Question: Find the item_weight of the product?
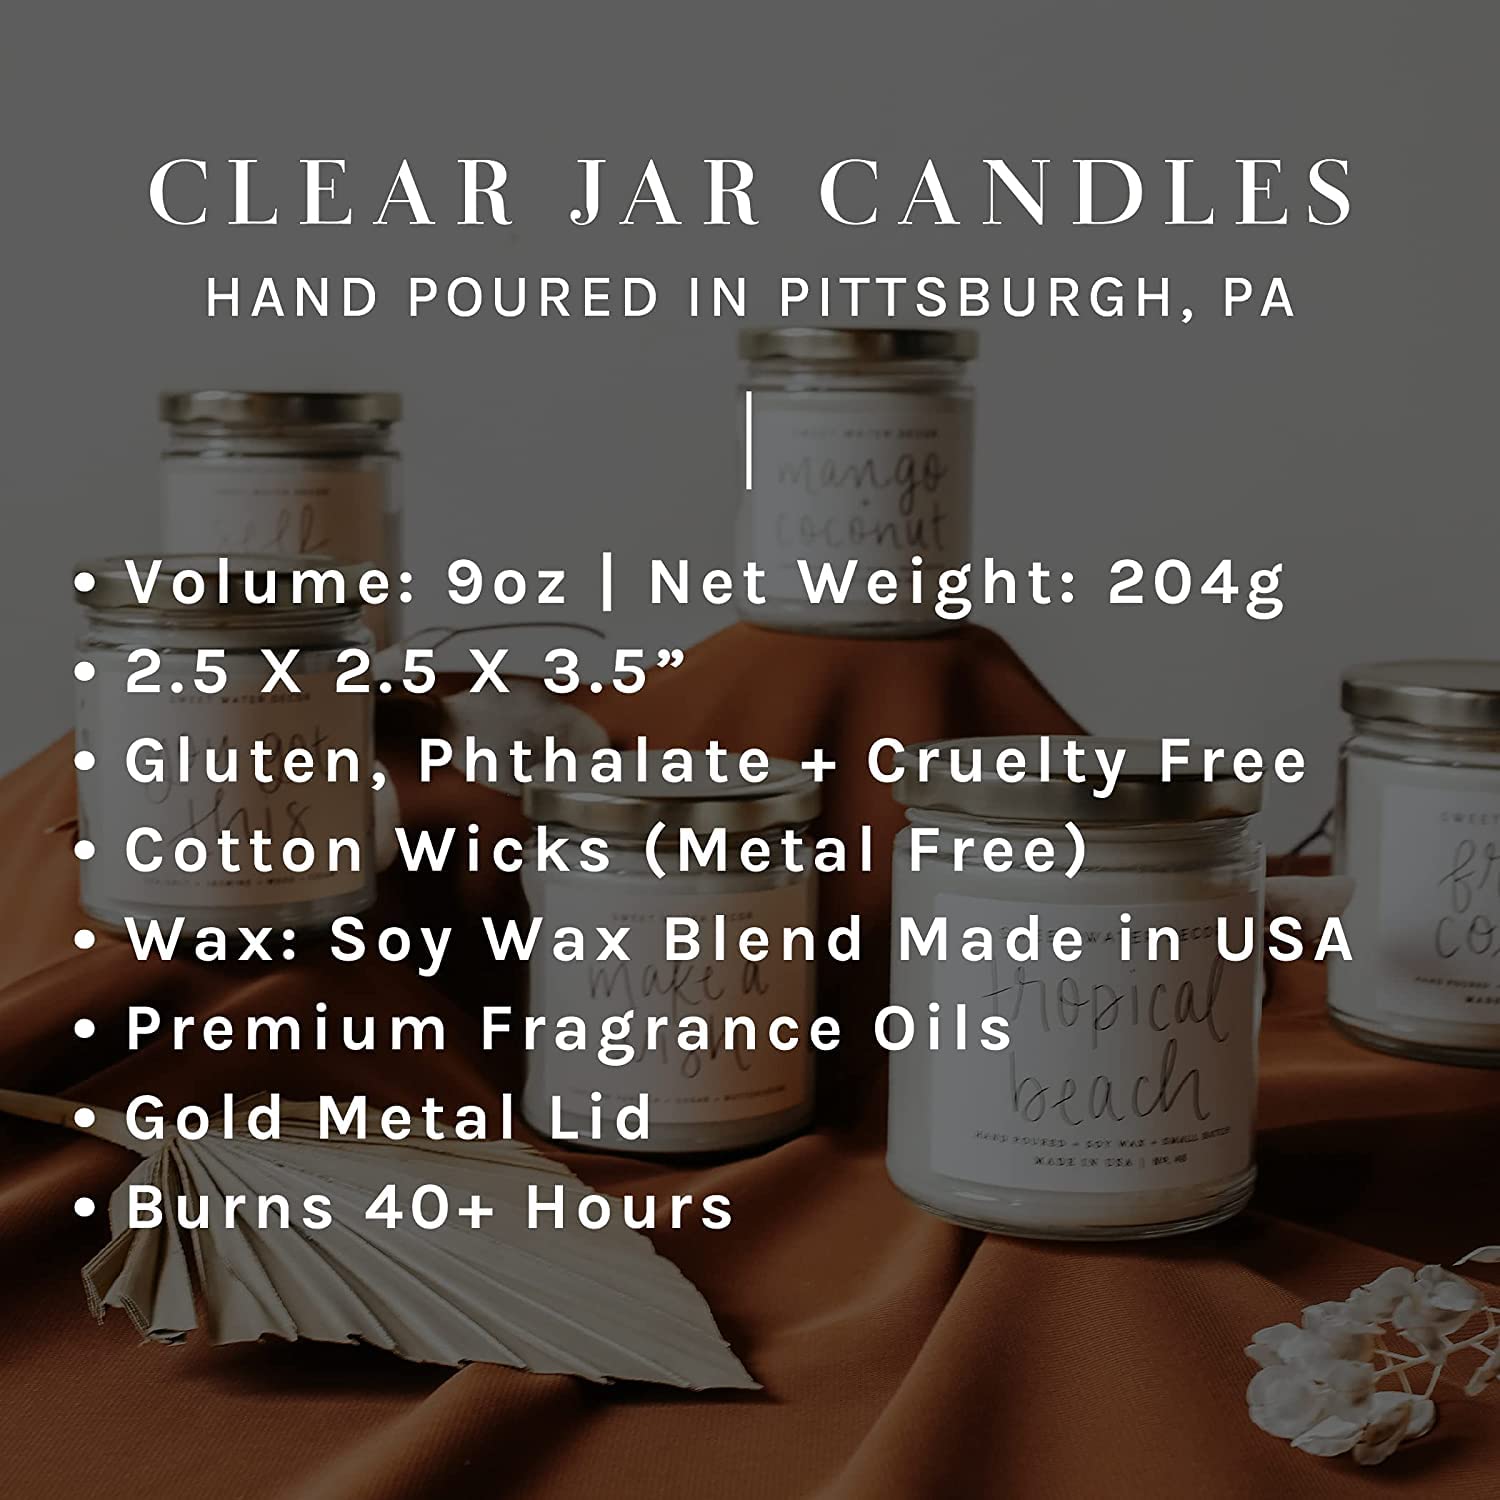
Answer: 204 gram